Zucchero Fornaciari

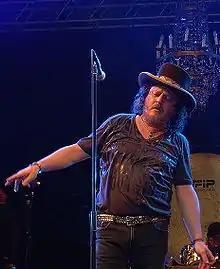
Zucchero performing at the Skanderborg Festival in Denmark, 2007

Between 1992 and 2003 was the regular cast of the charity concerts Pavarotti & Friends organized by Luciano Pavarotti, where also performed along Pavarotti and B.B. King, for the children in Bosnia, Liberia, Guatemala, Kosovo, Cambodia, Tibet, Angola and Iraq.